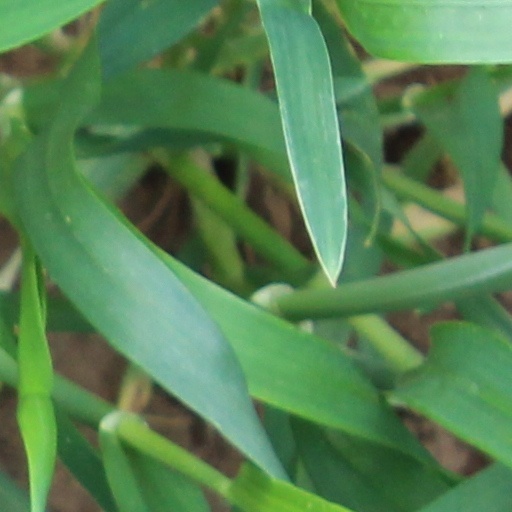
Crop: wheat